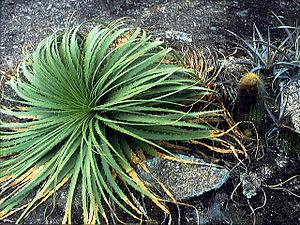
Encholirium est un genre de plante de la famille des Bromeliaceae endémique des régions arides du Brésil où il pousse sur les sols rocheux. Il est très proche du genre Dyckia.